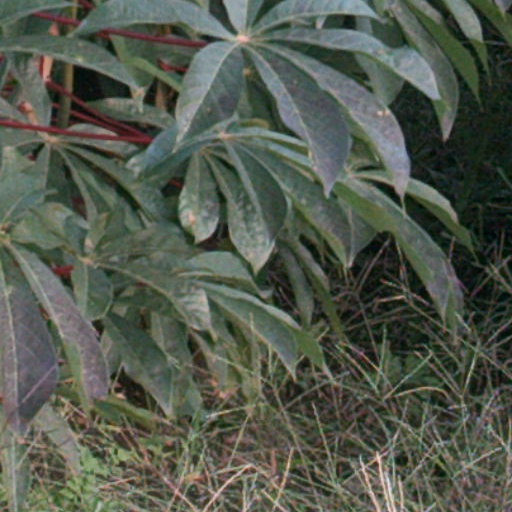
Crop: cassava